Coillte

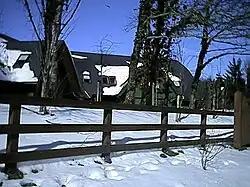
Coillte headquarters, Newtownmountkennedy

Coillte (meaning /) is a state-owned commercial forestry business in Ireland based in Newtownmountkennedy. Coillte manage approximately 7% of the country’s land, and operates three businesses - their core forestry business, a 'land solutions' division, and a wood panel manufacturing business called 'Medite Smartply'.